Abdrabbuh Mansour Hadi

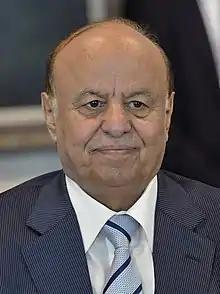
Hadi in 2013

Abdrabbuh Mansour Hadi (born 1 September 1945) is a Yemeni politician and former military officer who served as the second president of Yemen from 2012 until his resignation in 2022. He previously served as the second vice president of Yemen from 1994 to 2012 under President Ali Abdullah Saleh.